Higher Poynton railway station

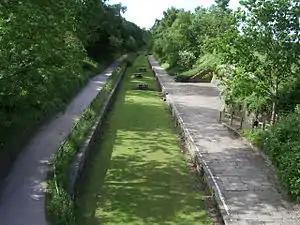
The site of the former station in 2010

Higher Poynton was a railway station serving the eastern side of the town of Poynton, in Cheshire, England. It was opened in 1869 by the Macclesfield, Bollington and Marple Railway (MB&M), a joint line constructed and operated by the Manchester, Sheffield and Lincolnshire Railway (MS&L) and North Staffordshire Railway (NSR).